Sally (1925 film)

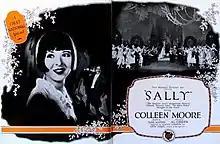
Advertisement

Sally is a 1925 American silent romantic comedy film starring Colleen Moore. The film was directed by Alfred E. Green, produced by Moore's husband John McCormick, and based on the musical "Sally" written by Guy Bolton and Clifford Grey that was adapted to film by June Mathis. The play was a Florenz Ziegfeld Jr. production written specifically for Marilyn Miller that opened on December 21, 1920, at the New Amsterdam Theatre on Broadway. It ran for 570 performances.